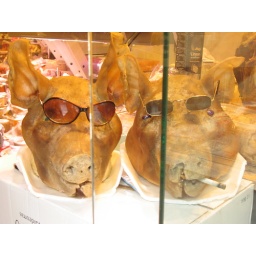
Real pig heads in the butcher store window